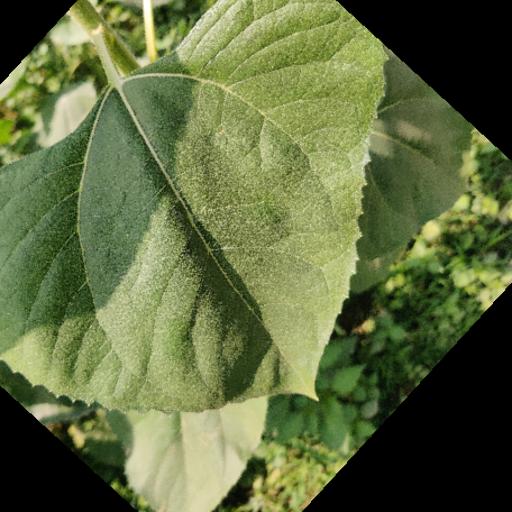
Label: Fresh_leaf